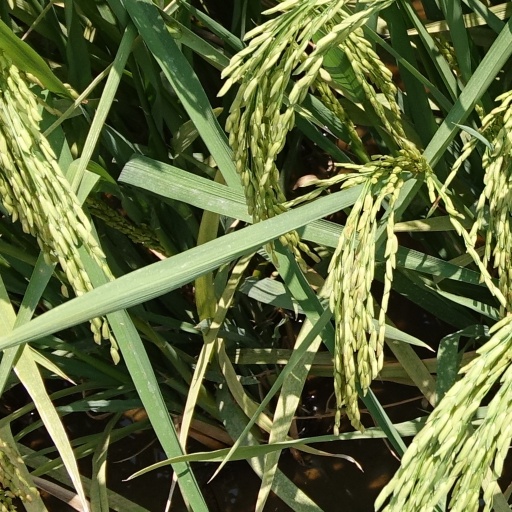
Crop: rice